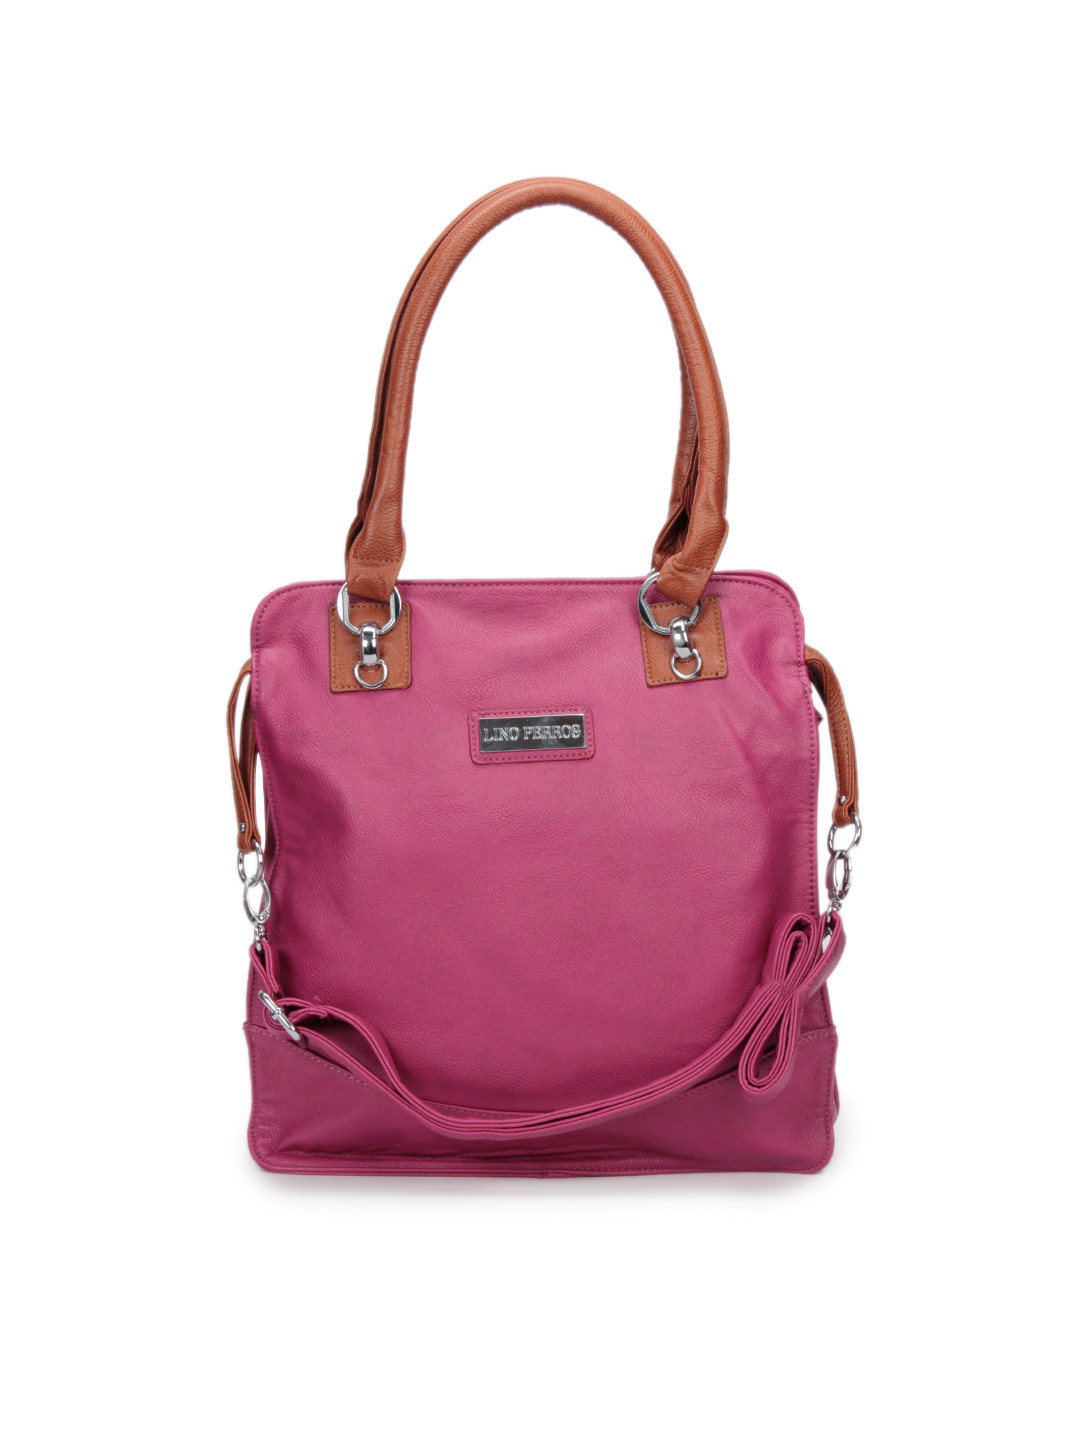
Lino Perros Women Leatherette Magenta Handbag
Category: Accessories / Bags / Handbags
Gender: Women
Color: Magenta
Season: Winter 2015
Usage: Casual